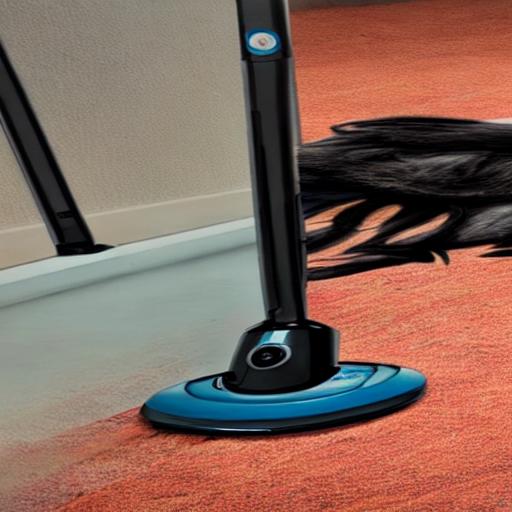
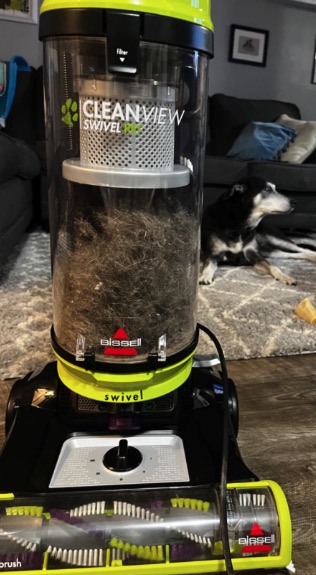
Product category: items_vacuum
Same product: no